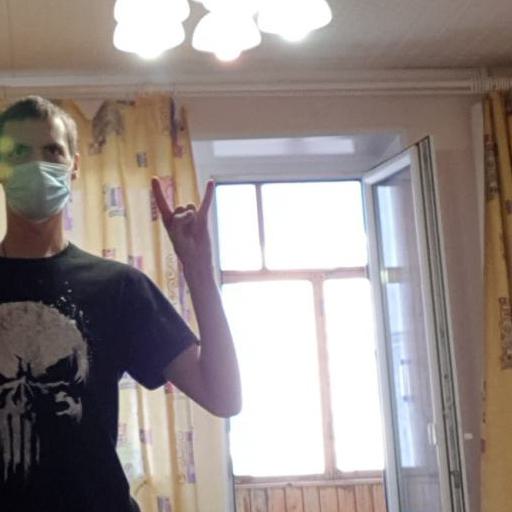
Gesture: rock